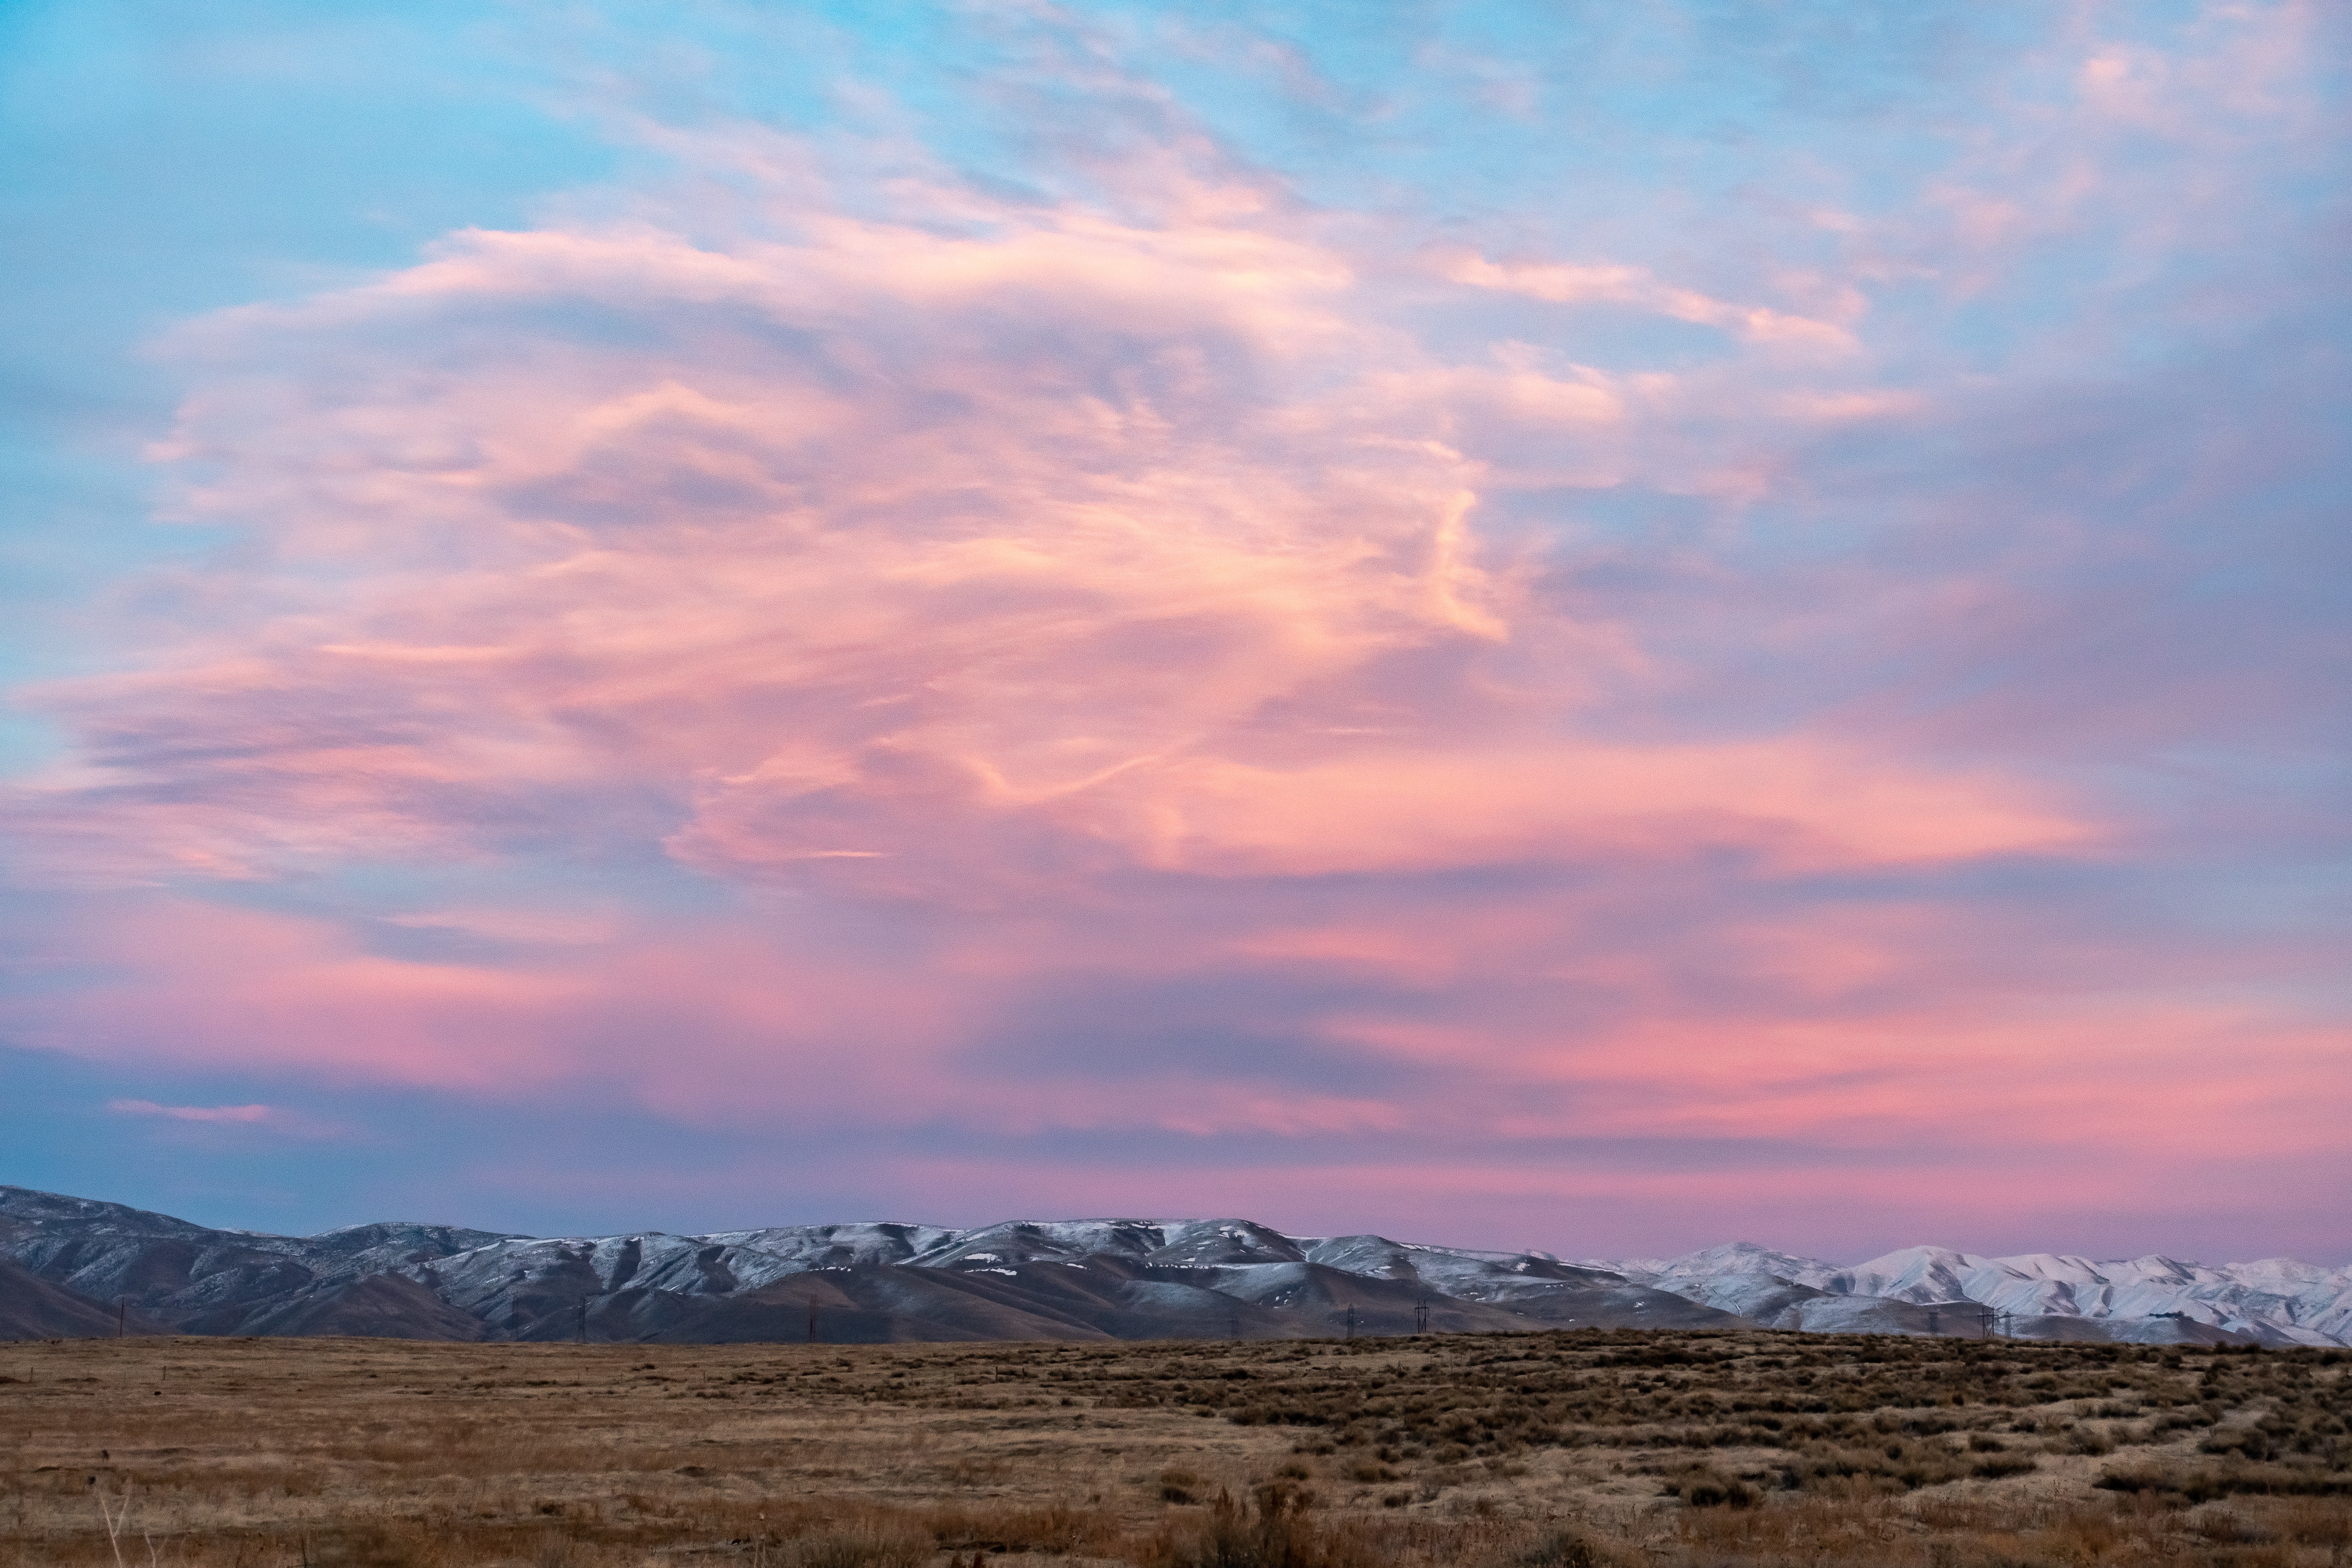
sky, cloud, atmospheric phenomenon, evening, mountain, horizon, morning, wilderness, sunset, ecoregion, highland, atmosphere, afterglow, mountain range, landscape, hill, fell, tree, meteorological phenomenon, dusk, sunrise, cumulus, geological phenomenon, dawn, plain, national park, steppe, tundra, badlands, red sky at morning